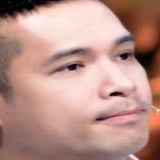
ca sĩ Trương Thế Vinh